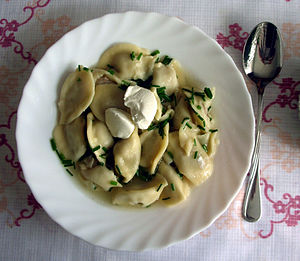
Kalduny
En tallerkenfuld kalduny med smetana på toppen
Kalduny eller kolduny er fyldte boller lavet af usyret dej i de hviderussiske, litauiske og polske køkkener. Kalduny er fyldt med kødfars, grøntsager eller frugt og kogt i vand eller bouillon. Kalduy spises enten som en ingrediens i suppe, som hovedret eller med frugt som dessert. I dag er de en af de hviderussiske, litauiske og polske nationalretter.